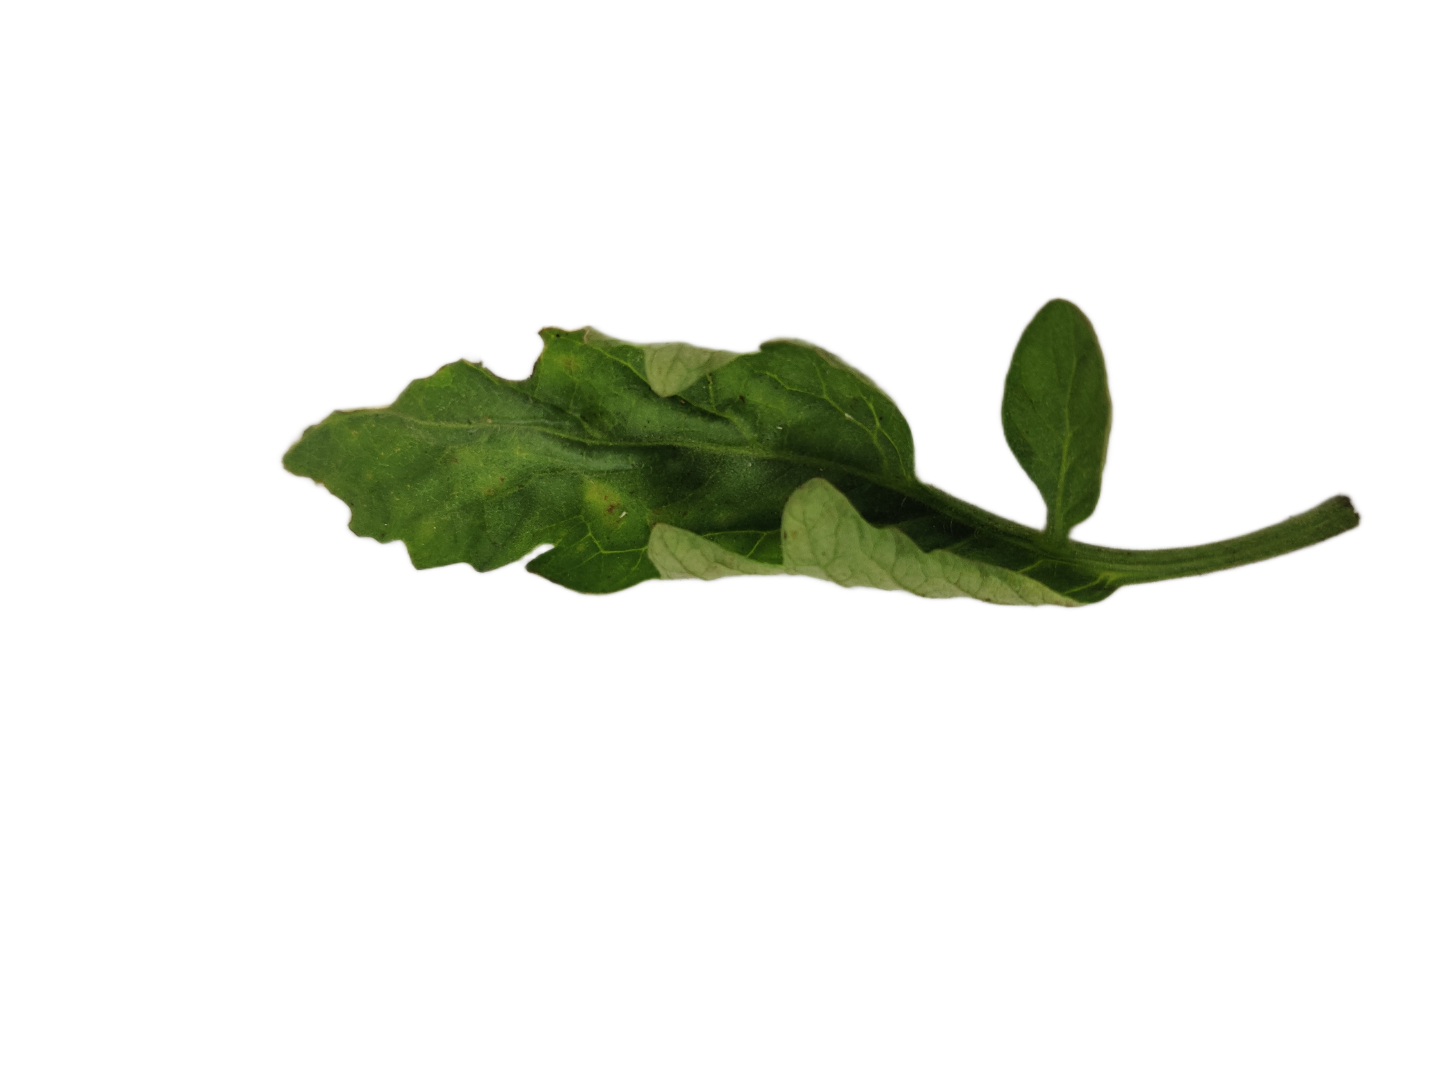
Crop: Tomato
Label: Mosaic